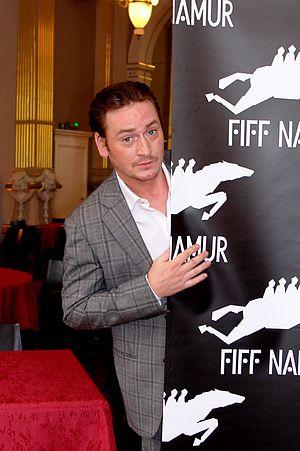
Benoit Magimel au Festival international du film francophone de Namur 2012
Benoît Magimel, né le 11 mai 1974 à Paris, est un acteur français.